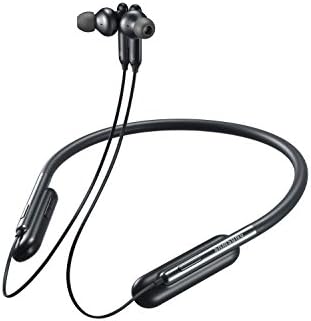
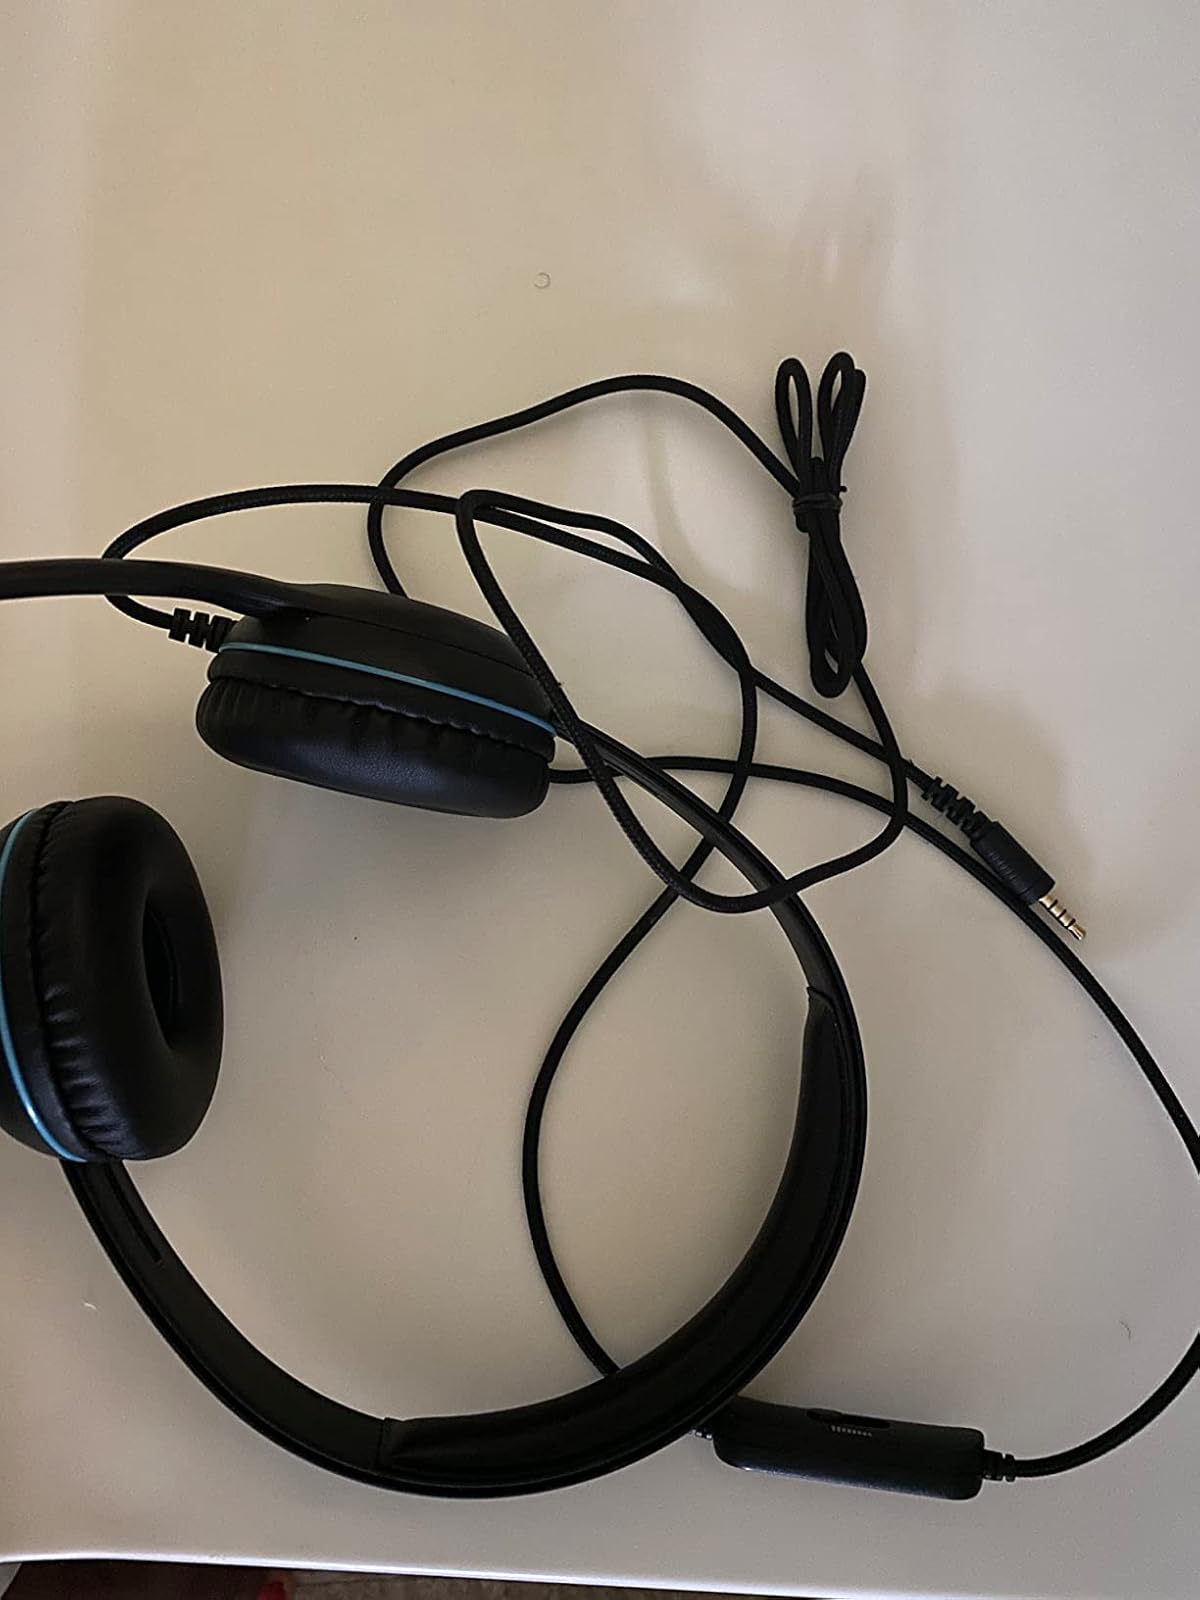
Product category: headphones
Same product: no